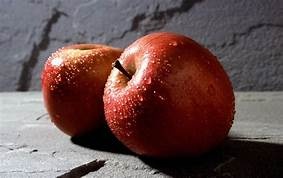
Label: apple